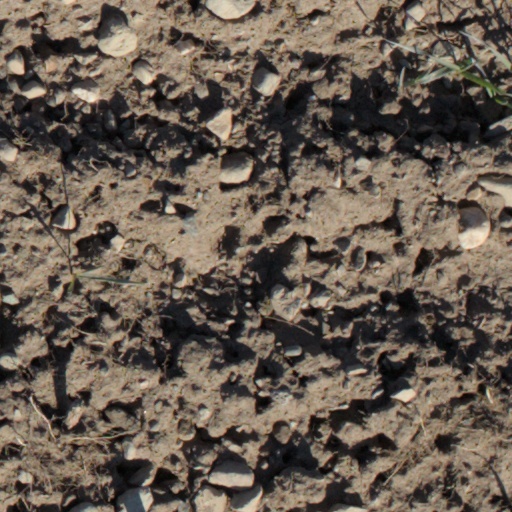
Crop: wheat